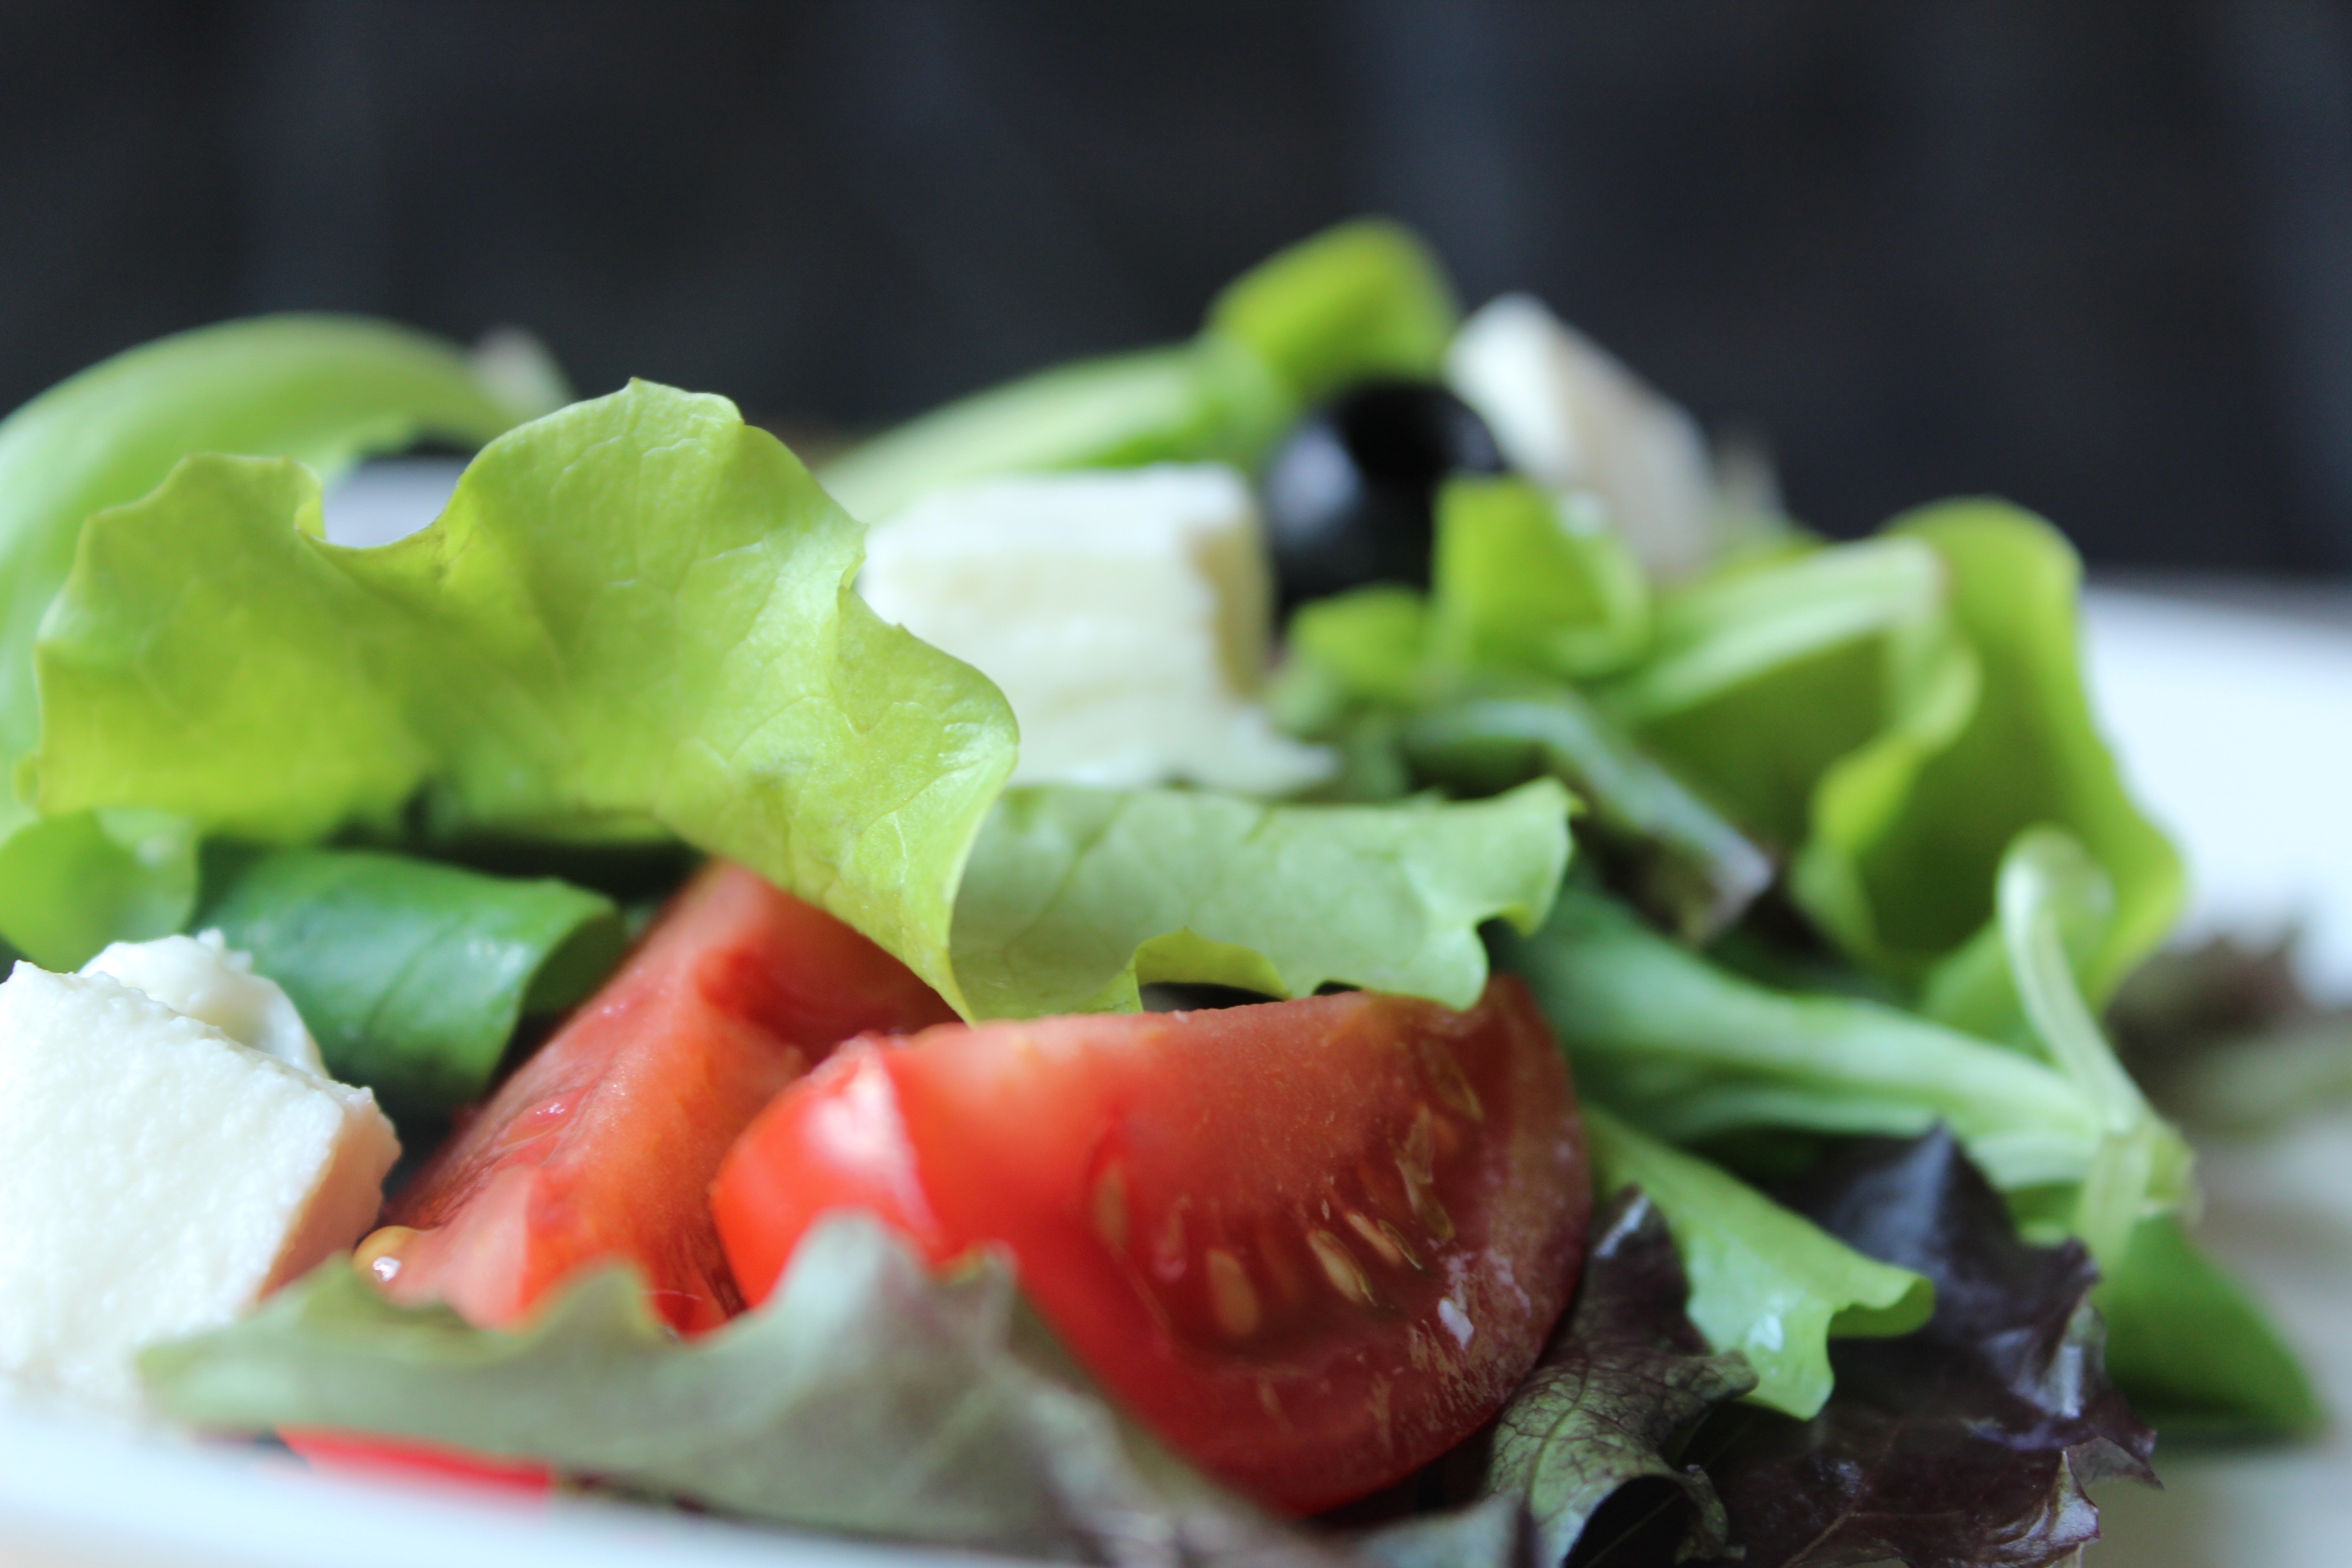
dish, meal, food, salad, produce, vegetable, breakfast, healthy, eat, cuisine, tomatoes, frisch